Three governors controversy

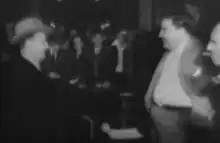
Ellis Arnall (left) being denied entry to the governor's Capitol office during the controversy

The Three governors controversy was a constitutional crisis that occurred in the U.S. state of Georgia from 1946 to 1947.